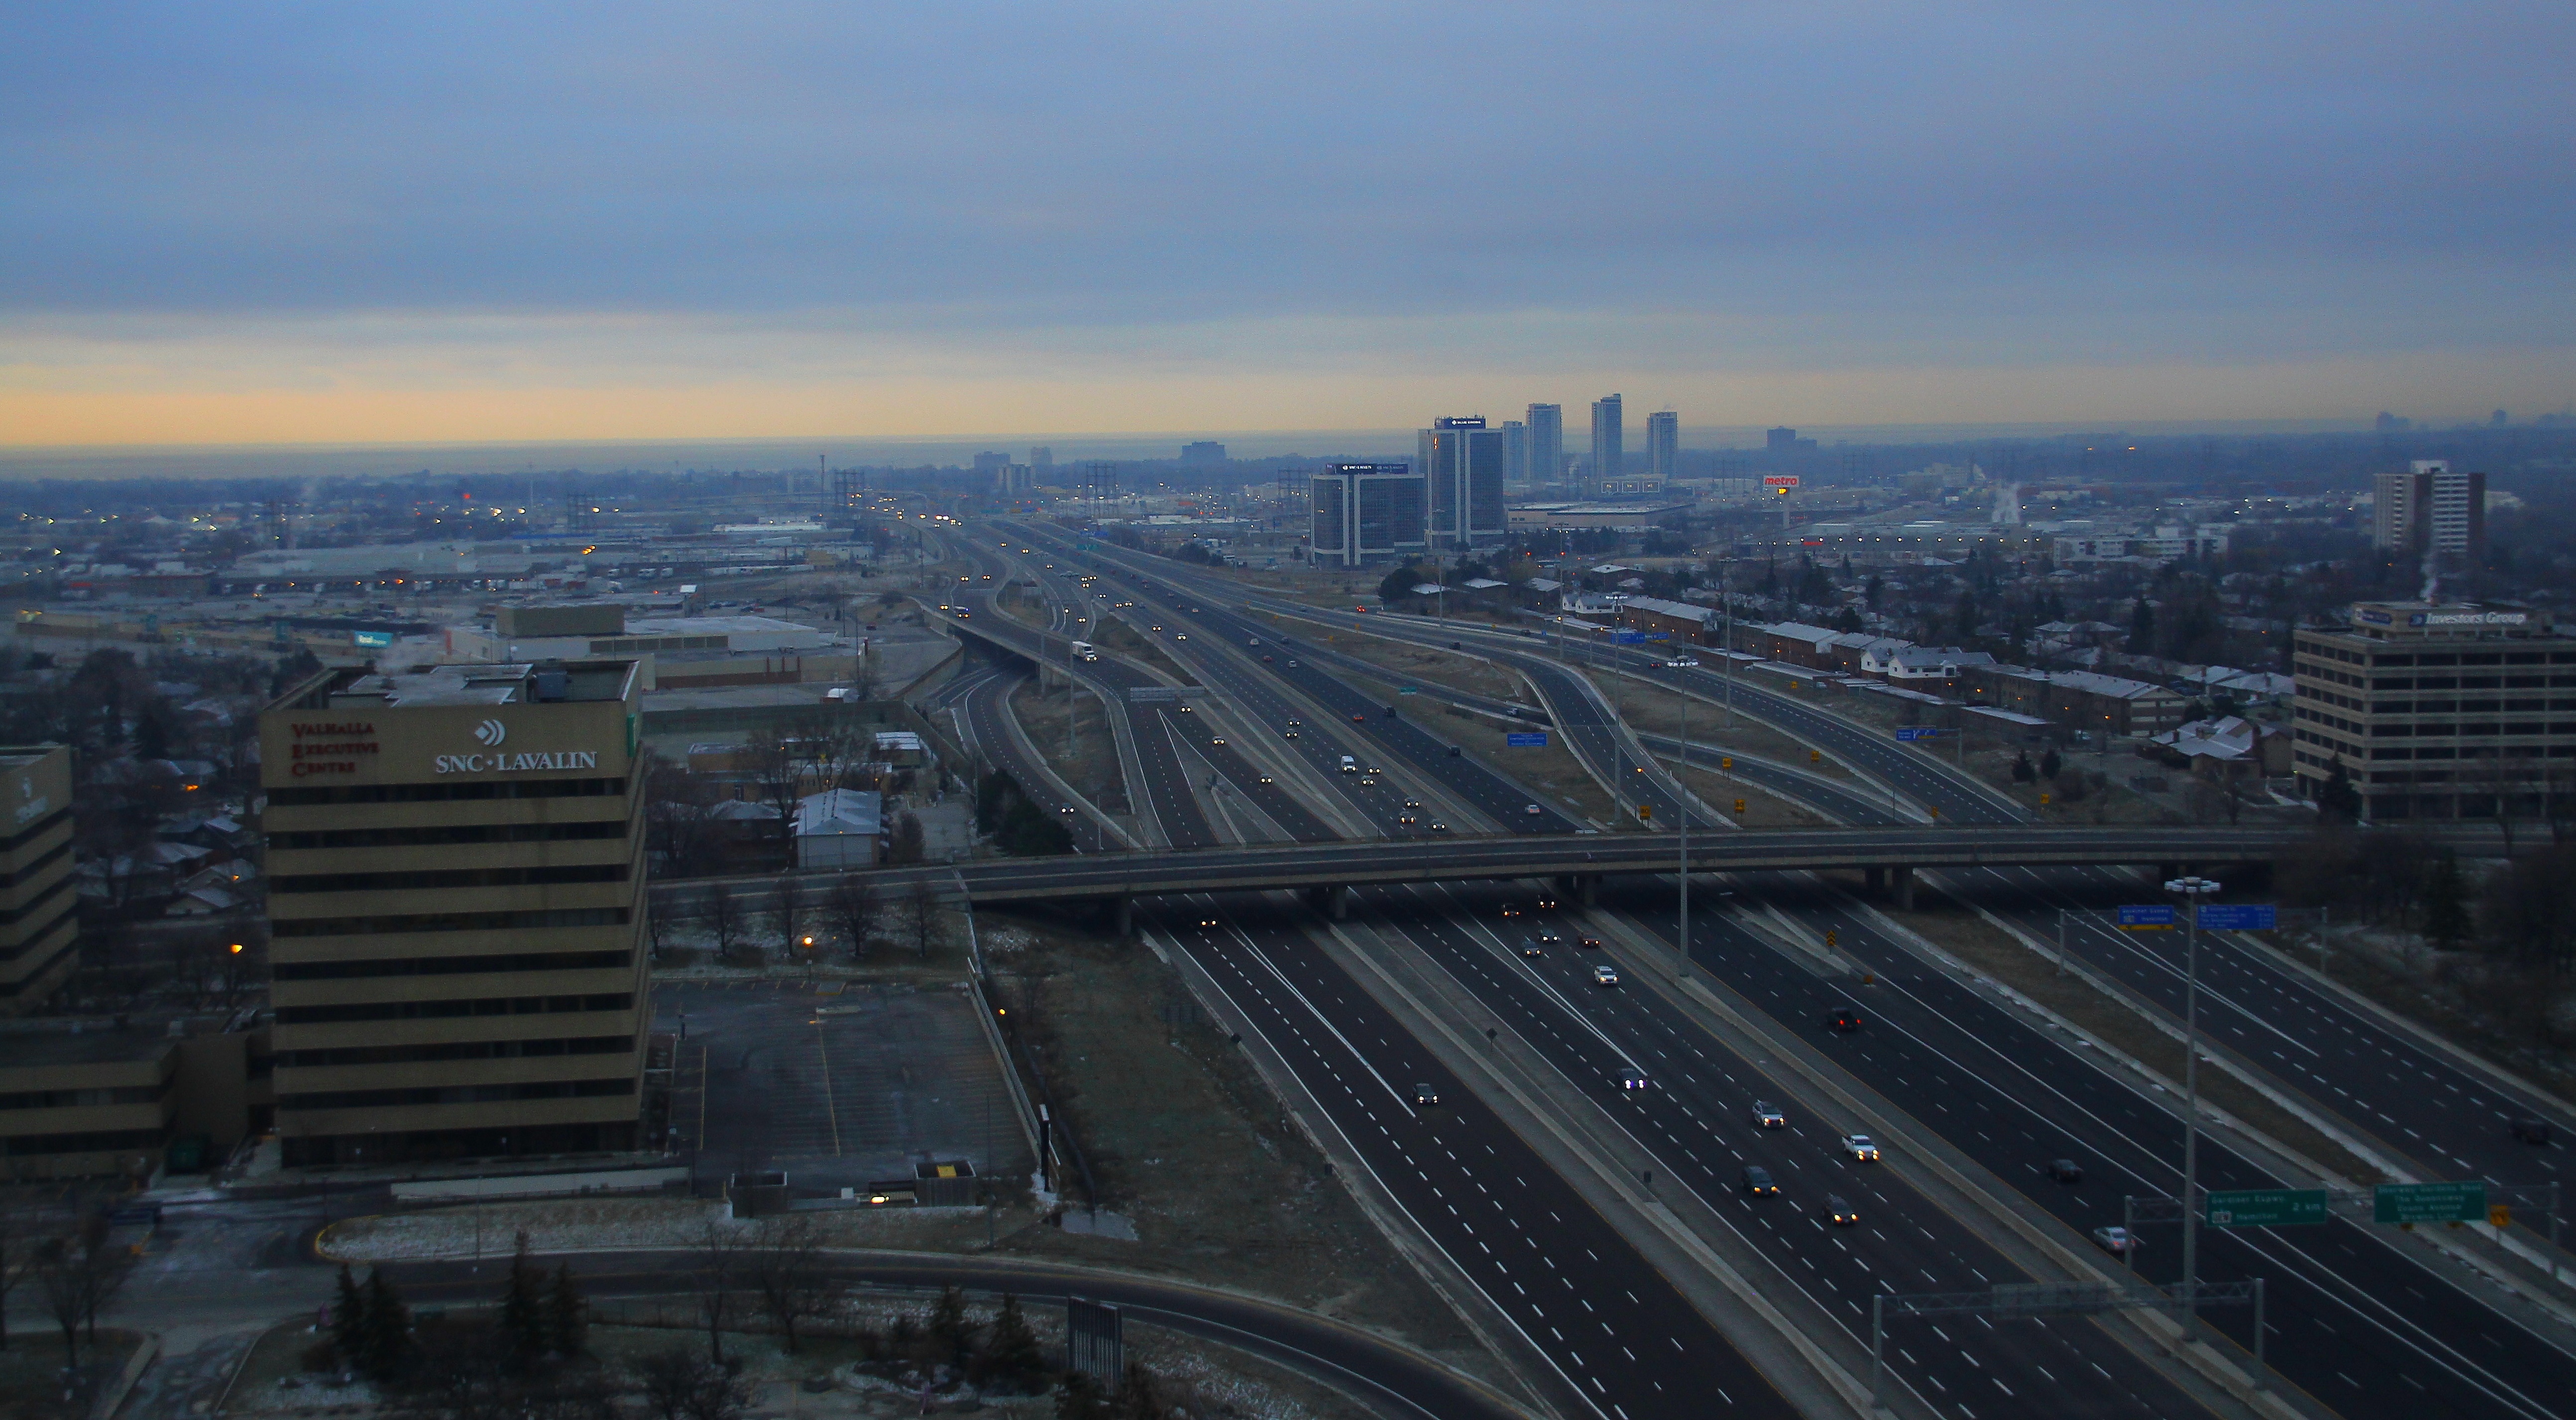
horizon, road, skyline, highway, city, skyscraper, cityscape, downtown, dusk, evening, tower, landmark, stadium, tower block, infrastructure, metropolis, bird's eye view, aerial photography, urban area, residential area, atmospheric phenomenon, human settlement, atmosphere of earth, metropolitan area, controlled access highway